Petropavl railway station (Kazakhstan)

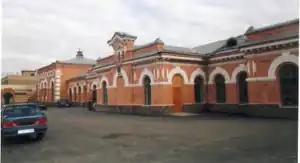
The Railway Station Building. Petropavlovsk

The Railway Station Building, Petropavl is located on the Railway Station Square in Petropavl, Kazakhstan. The building of the railway station was built in two stages: the construction of the first stage was completed in December 1895; the second stage of the building (restaurant, auxiliary services of the railway station) was completed in 1904.